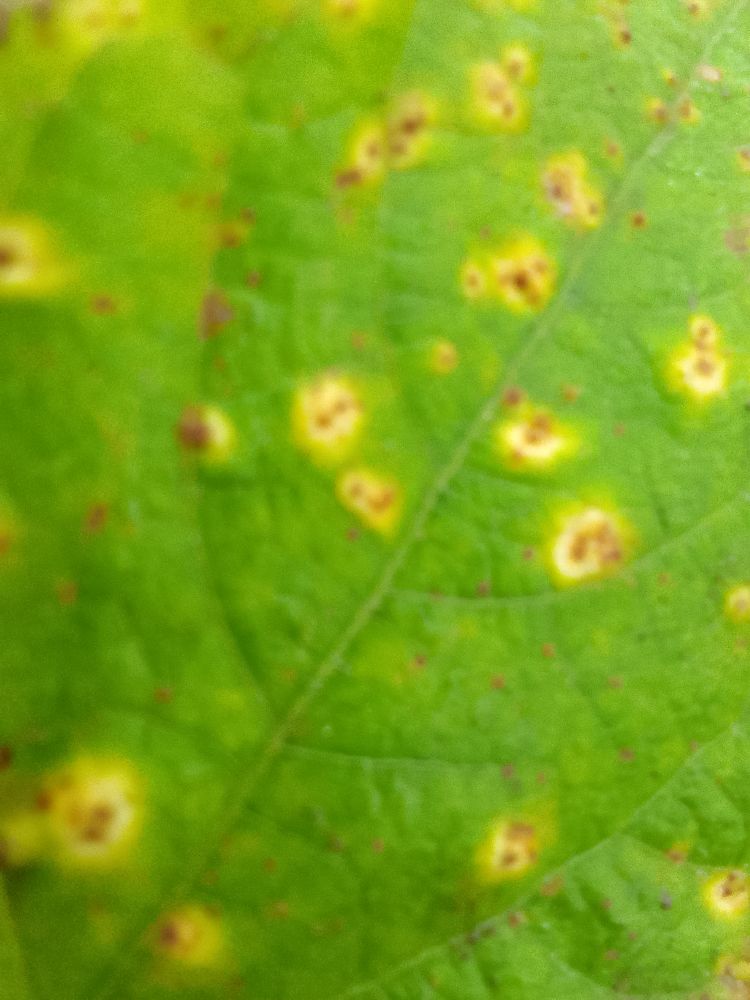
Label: rust